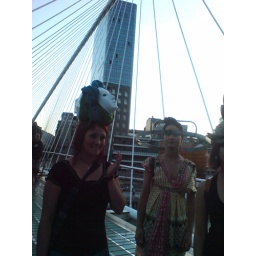
abtffn8aaa.wordpress.com/, My feet in the sky of Bilbao and my head in San Francisco street